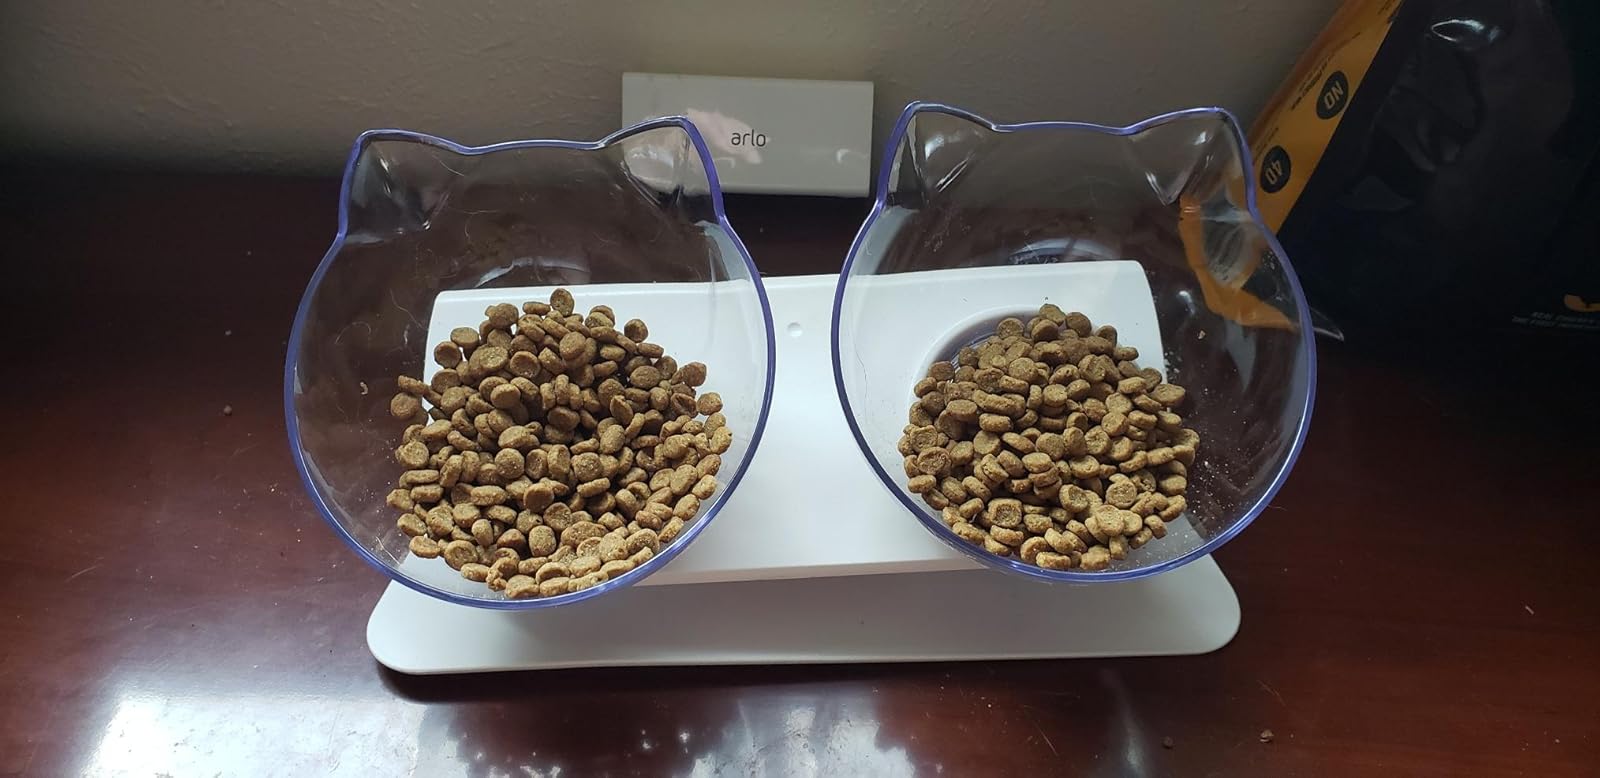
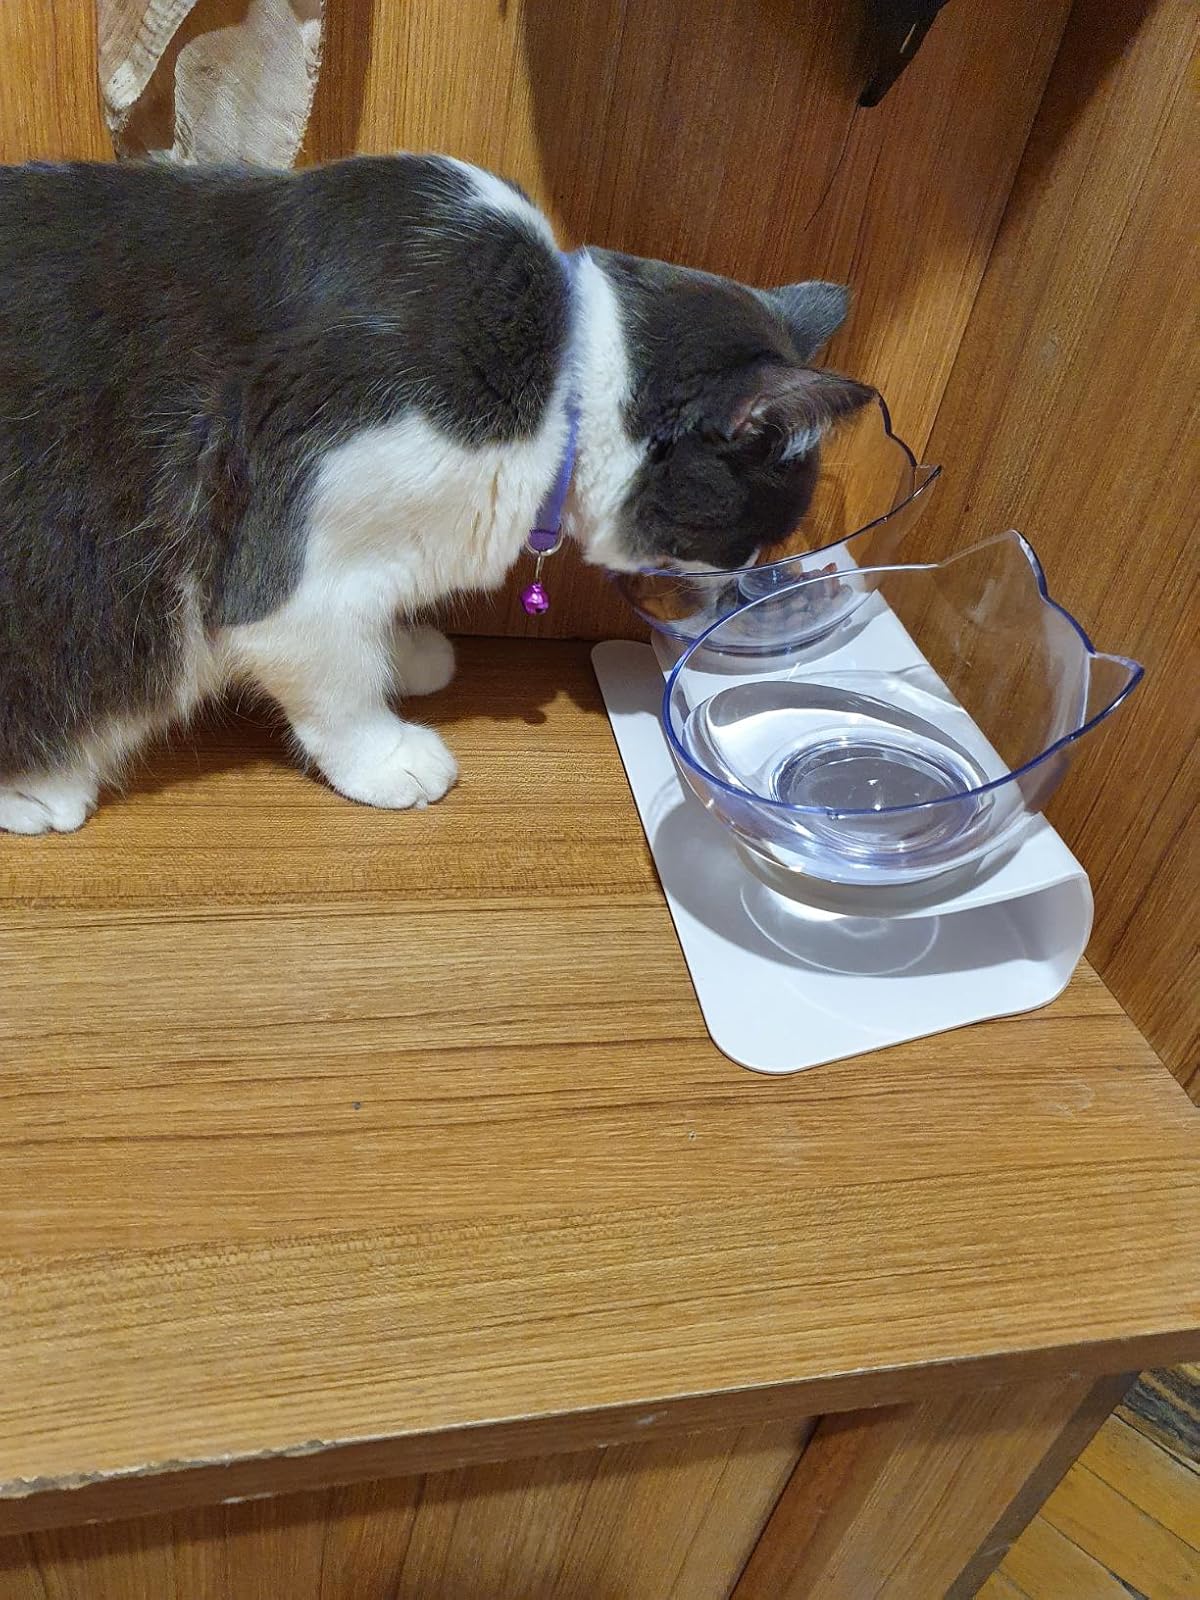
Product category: items_bowl
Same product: yes